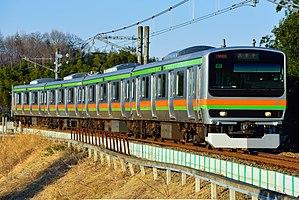
La ligne Kawagoe est une ligne ferroviaire du réseau JR East au Japon. Elle relie les gares d'Ōmiya et Komogawa dans la préfecture de Saitama.
La série E231 est un type de rames automotrices électriques utilisée pour les services de banlieue et de banlieue extérieure exploités par la East Japan Railway Company au Japon depuis 2000.
La ligne Hachikō est une ligne ferroviaire du réseau JR East au Japon. Elle relie les gares de Hachiōji dans la préfecture de Tokyo et Kuragano dans la préfecture de Gunma.